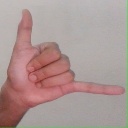
अक्षर: द